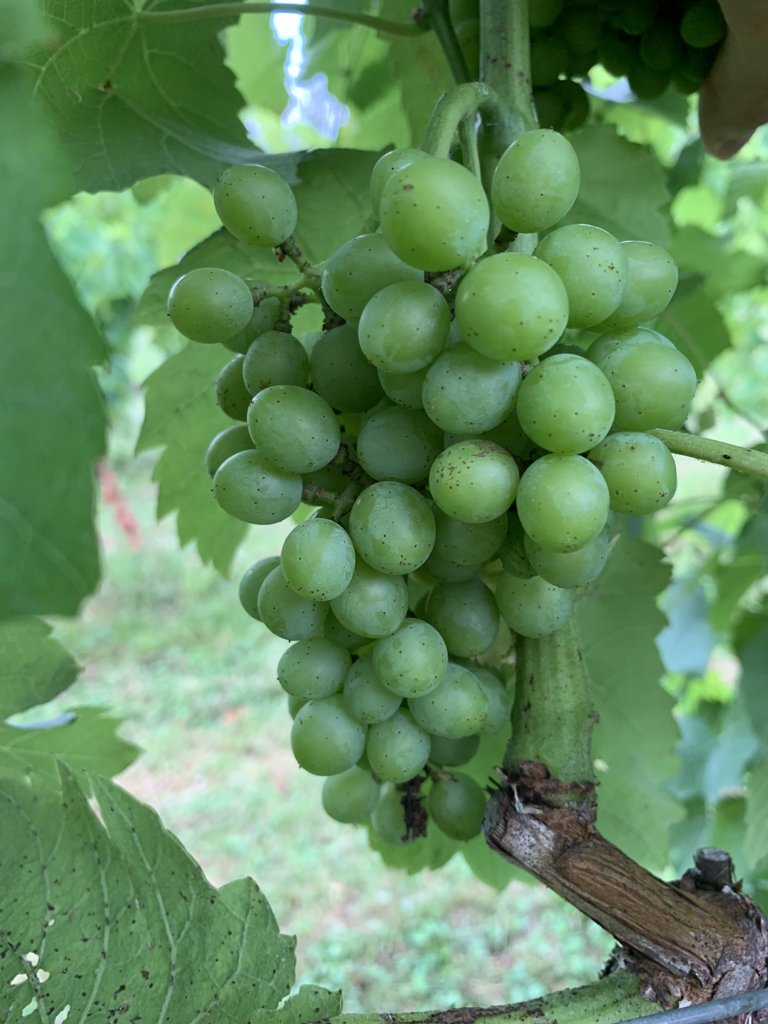
Berries visible: 67
Grape clusters: 2